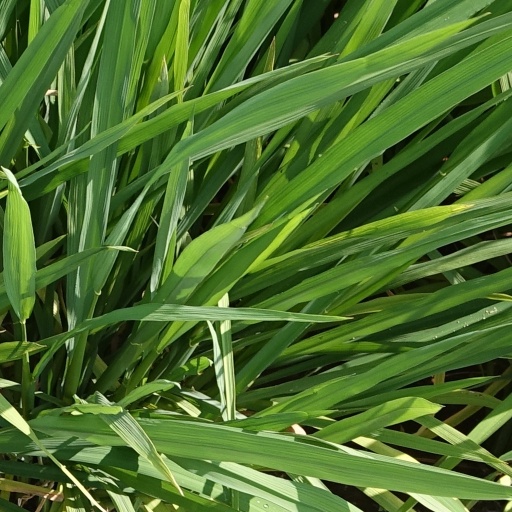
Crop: rice